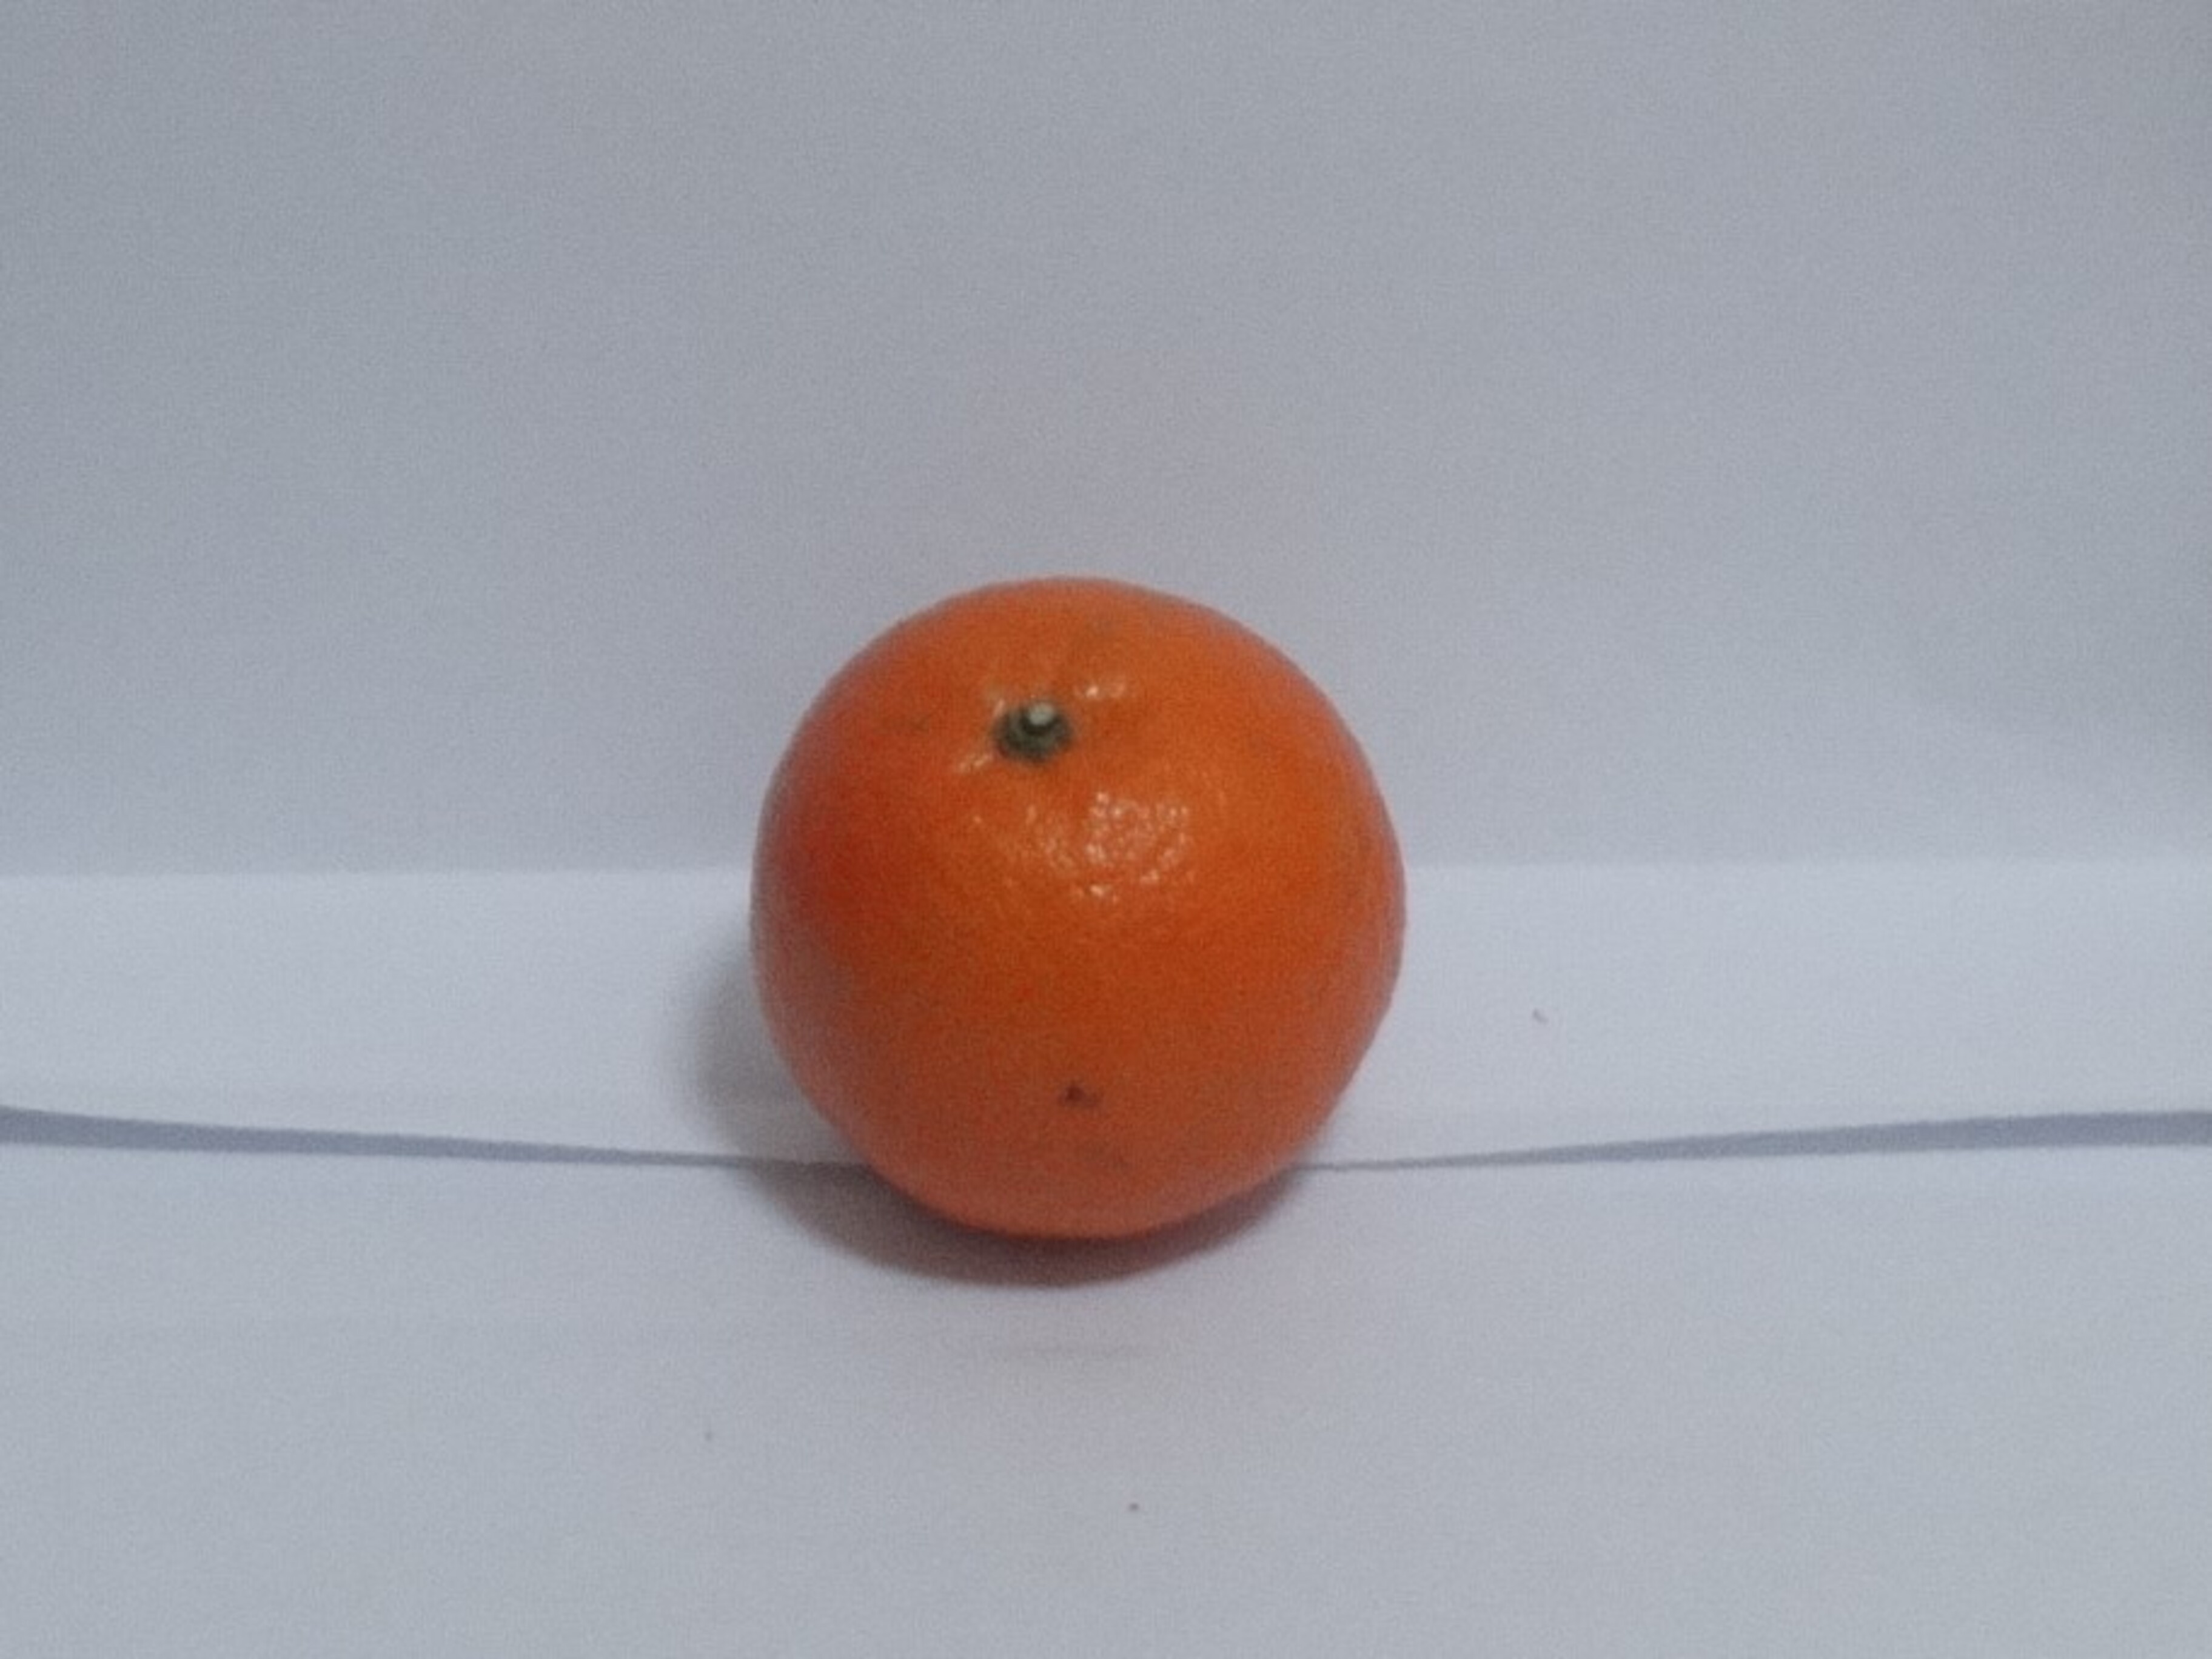
Citrus fruit variety: tankan